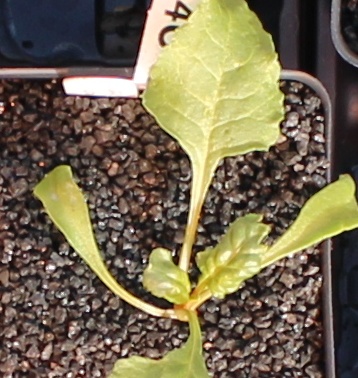
Label: Sugar beet